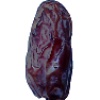
Label: Dates 1